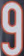
Number: 9